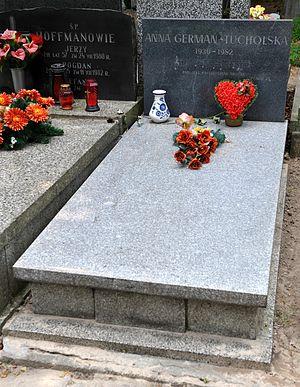
Anna German, née le 14 février 1936 à Ourguentch, en République socialiste soviétique d'Ouzbékistan et morte le 25 août 1982 à Varsovie, en Pologne, est une chanteuse polonaise d'origine allemande d'URSS, vedette de la scène polonaise et soviétique des années 1960 à 1980.